Lowell Tew

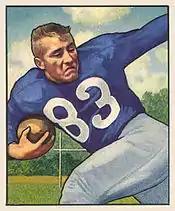
Tew on a 1950 Bowman football card

Lowell William Tew (January 2, 1927 – March 1981) was an American professional football fullback in the All-America Football Conference (AAFC) for the New York Yankees. He played college football at the University of Alabama and was drafted in the first round (fourth overall) of the 1948 NFL draft.